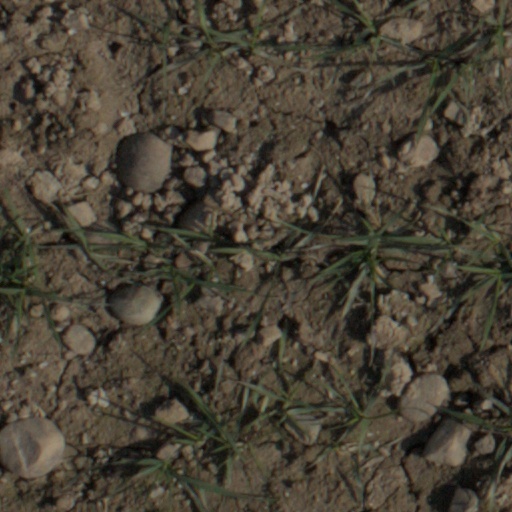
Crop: wheat